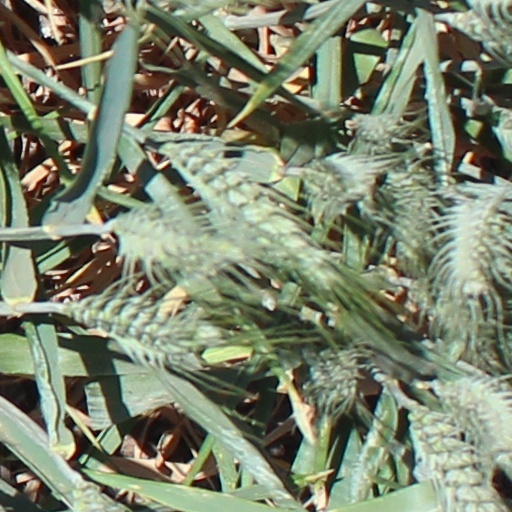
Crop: wheat